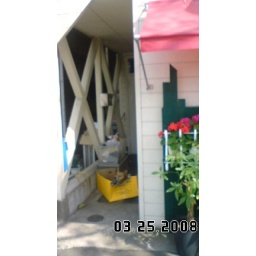
a dog in a cardboard box